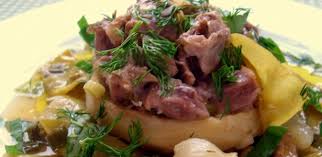
Yemek: enginar